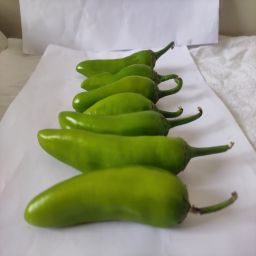
Crop: New Mexico Green Chile
Quality: Unripe